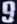
Number: 9